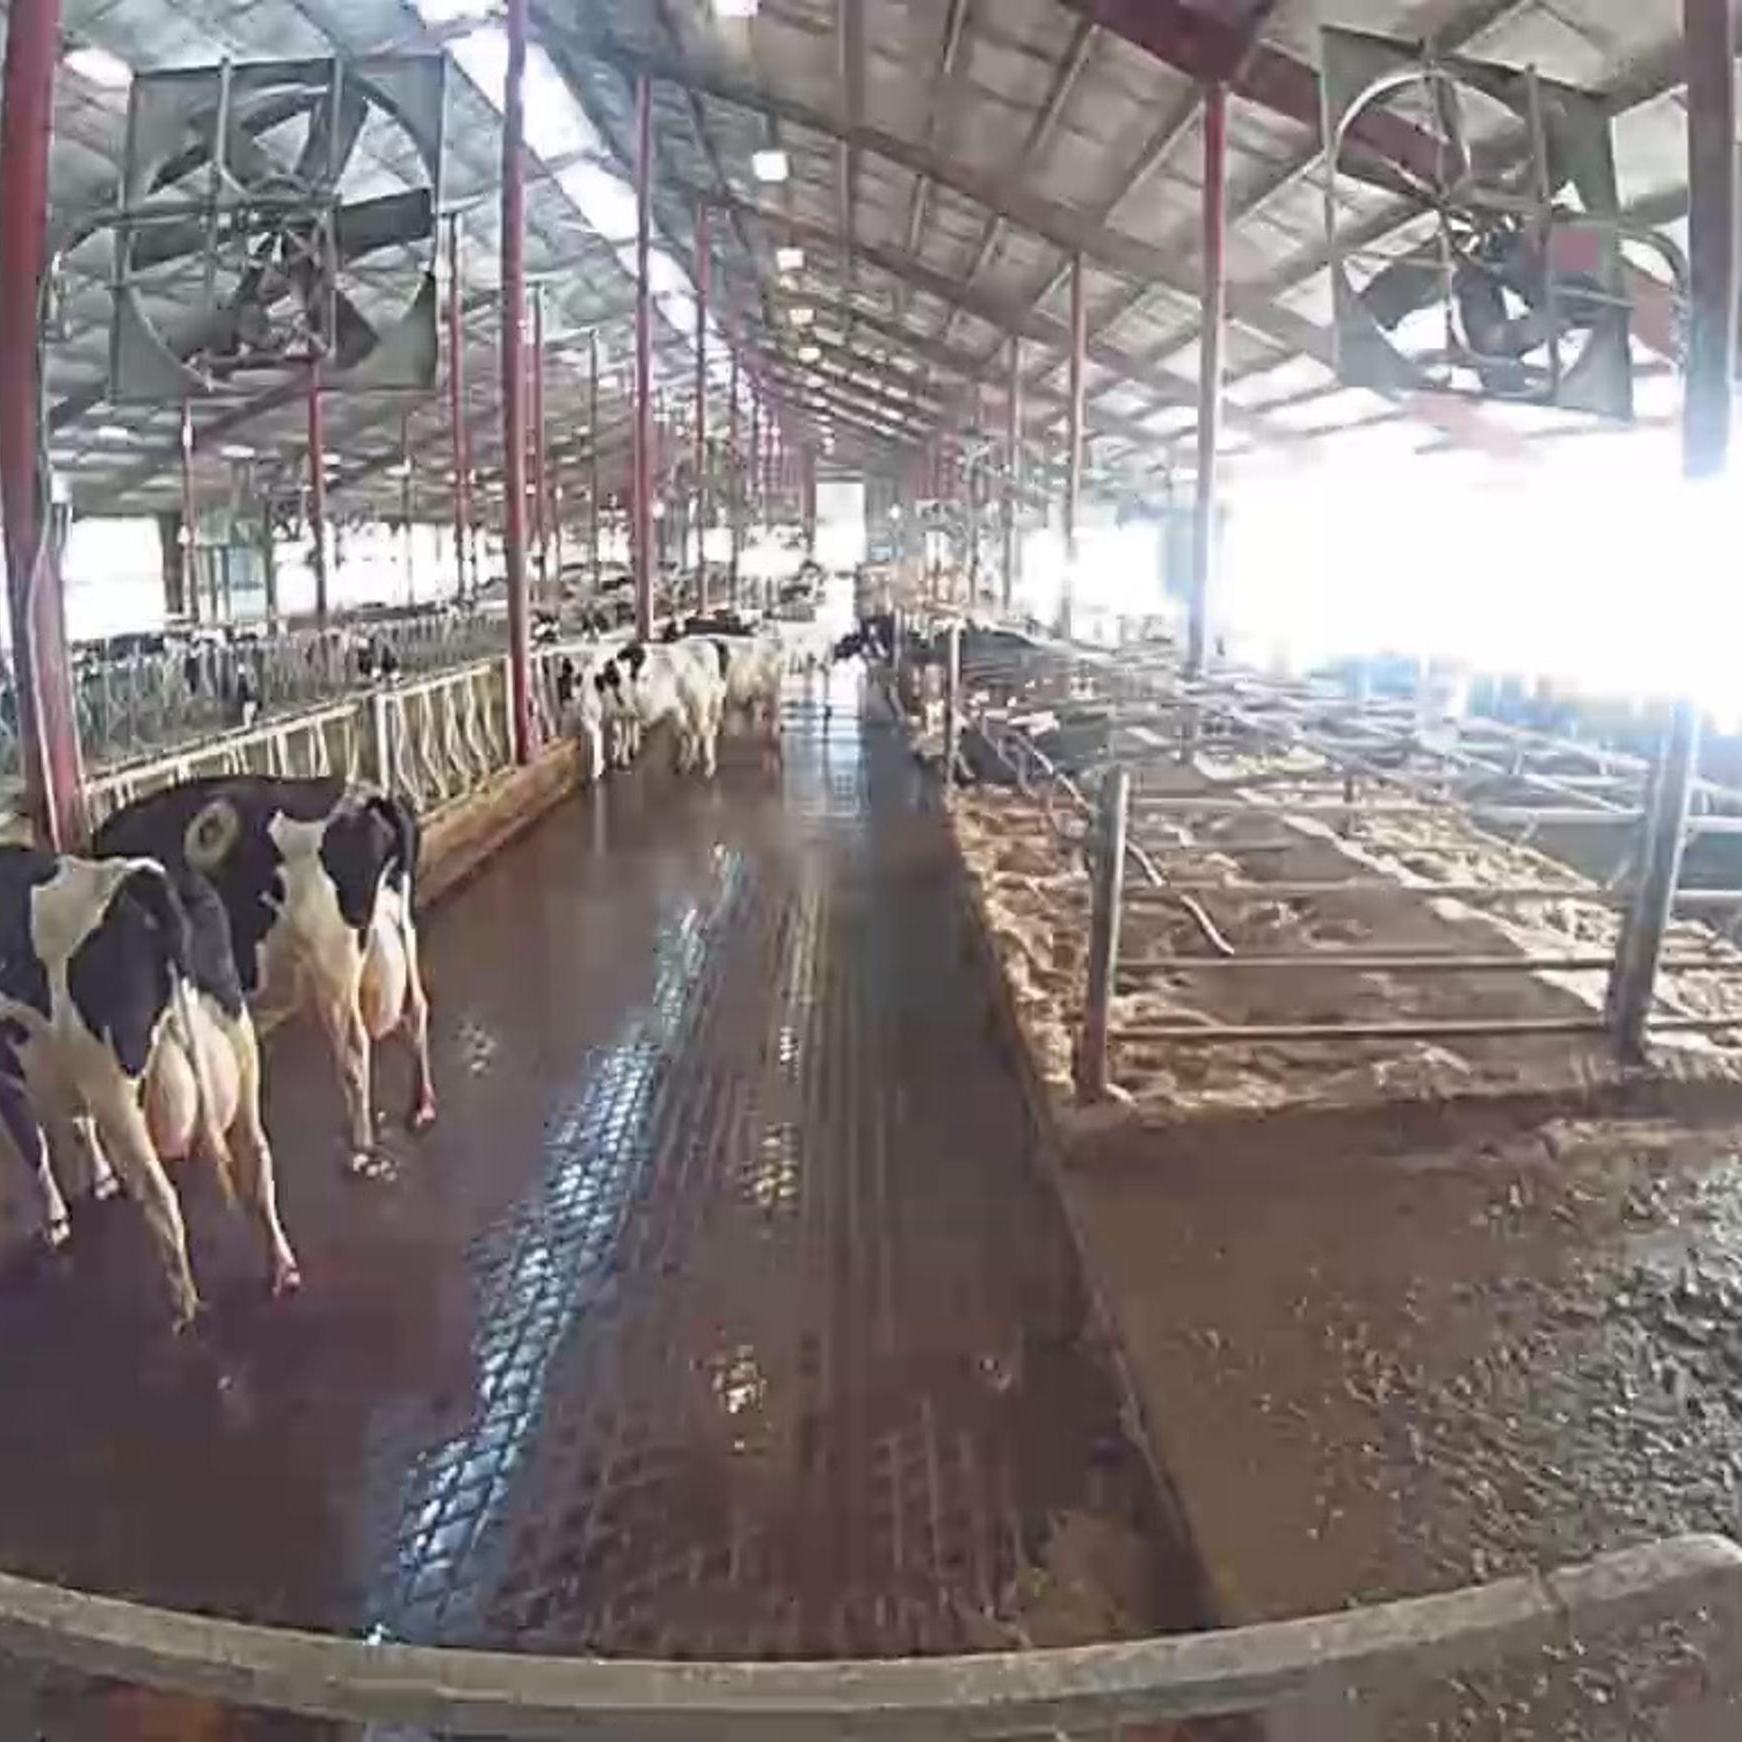
Number of cows: 2